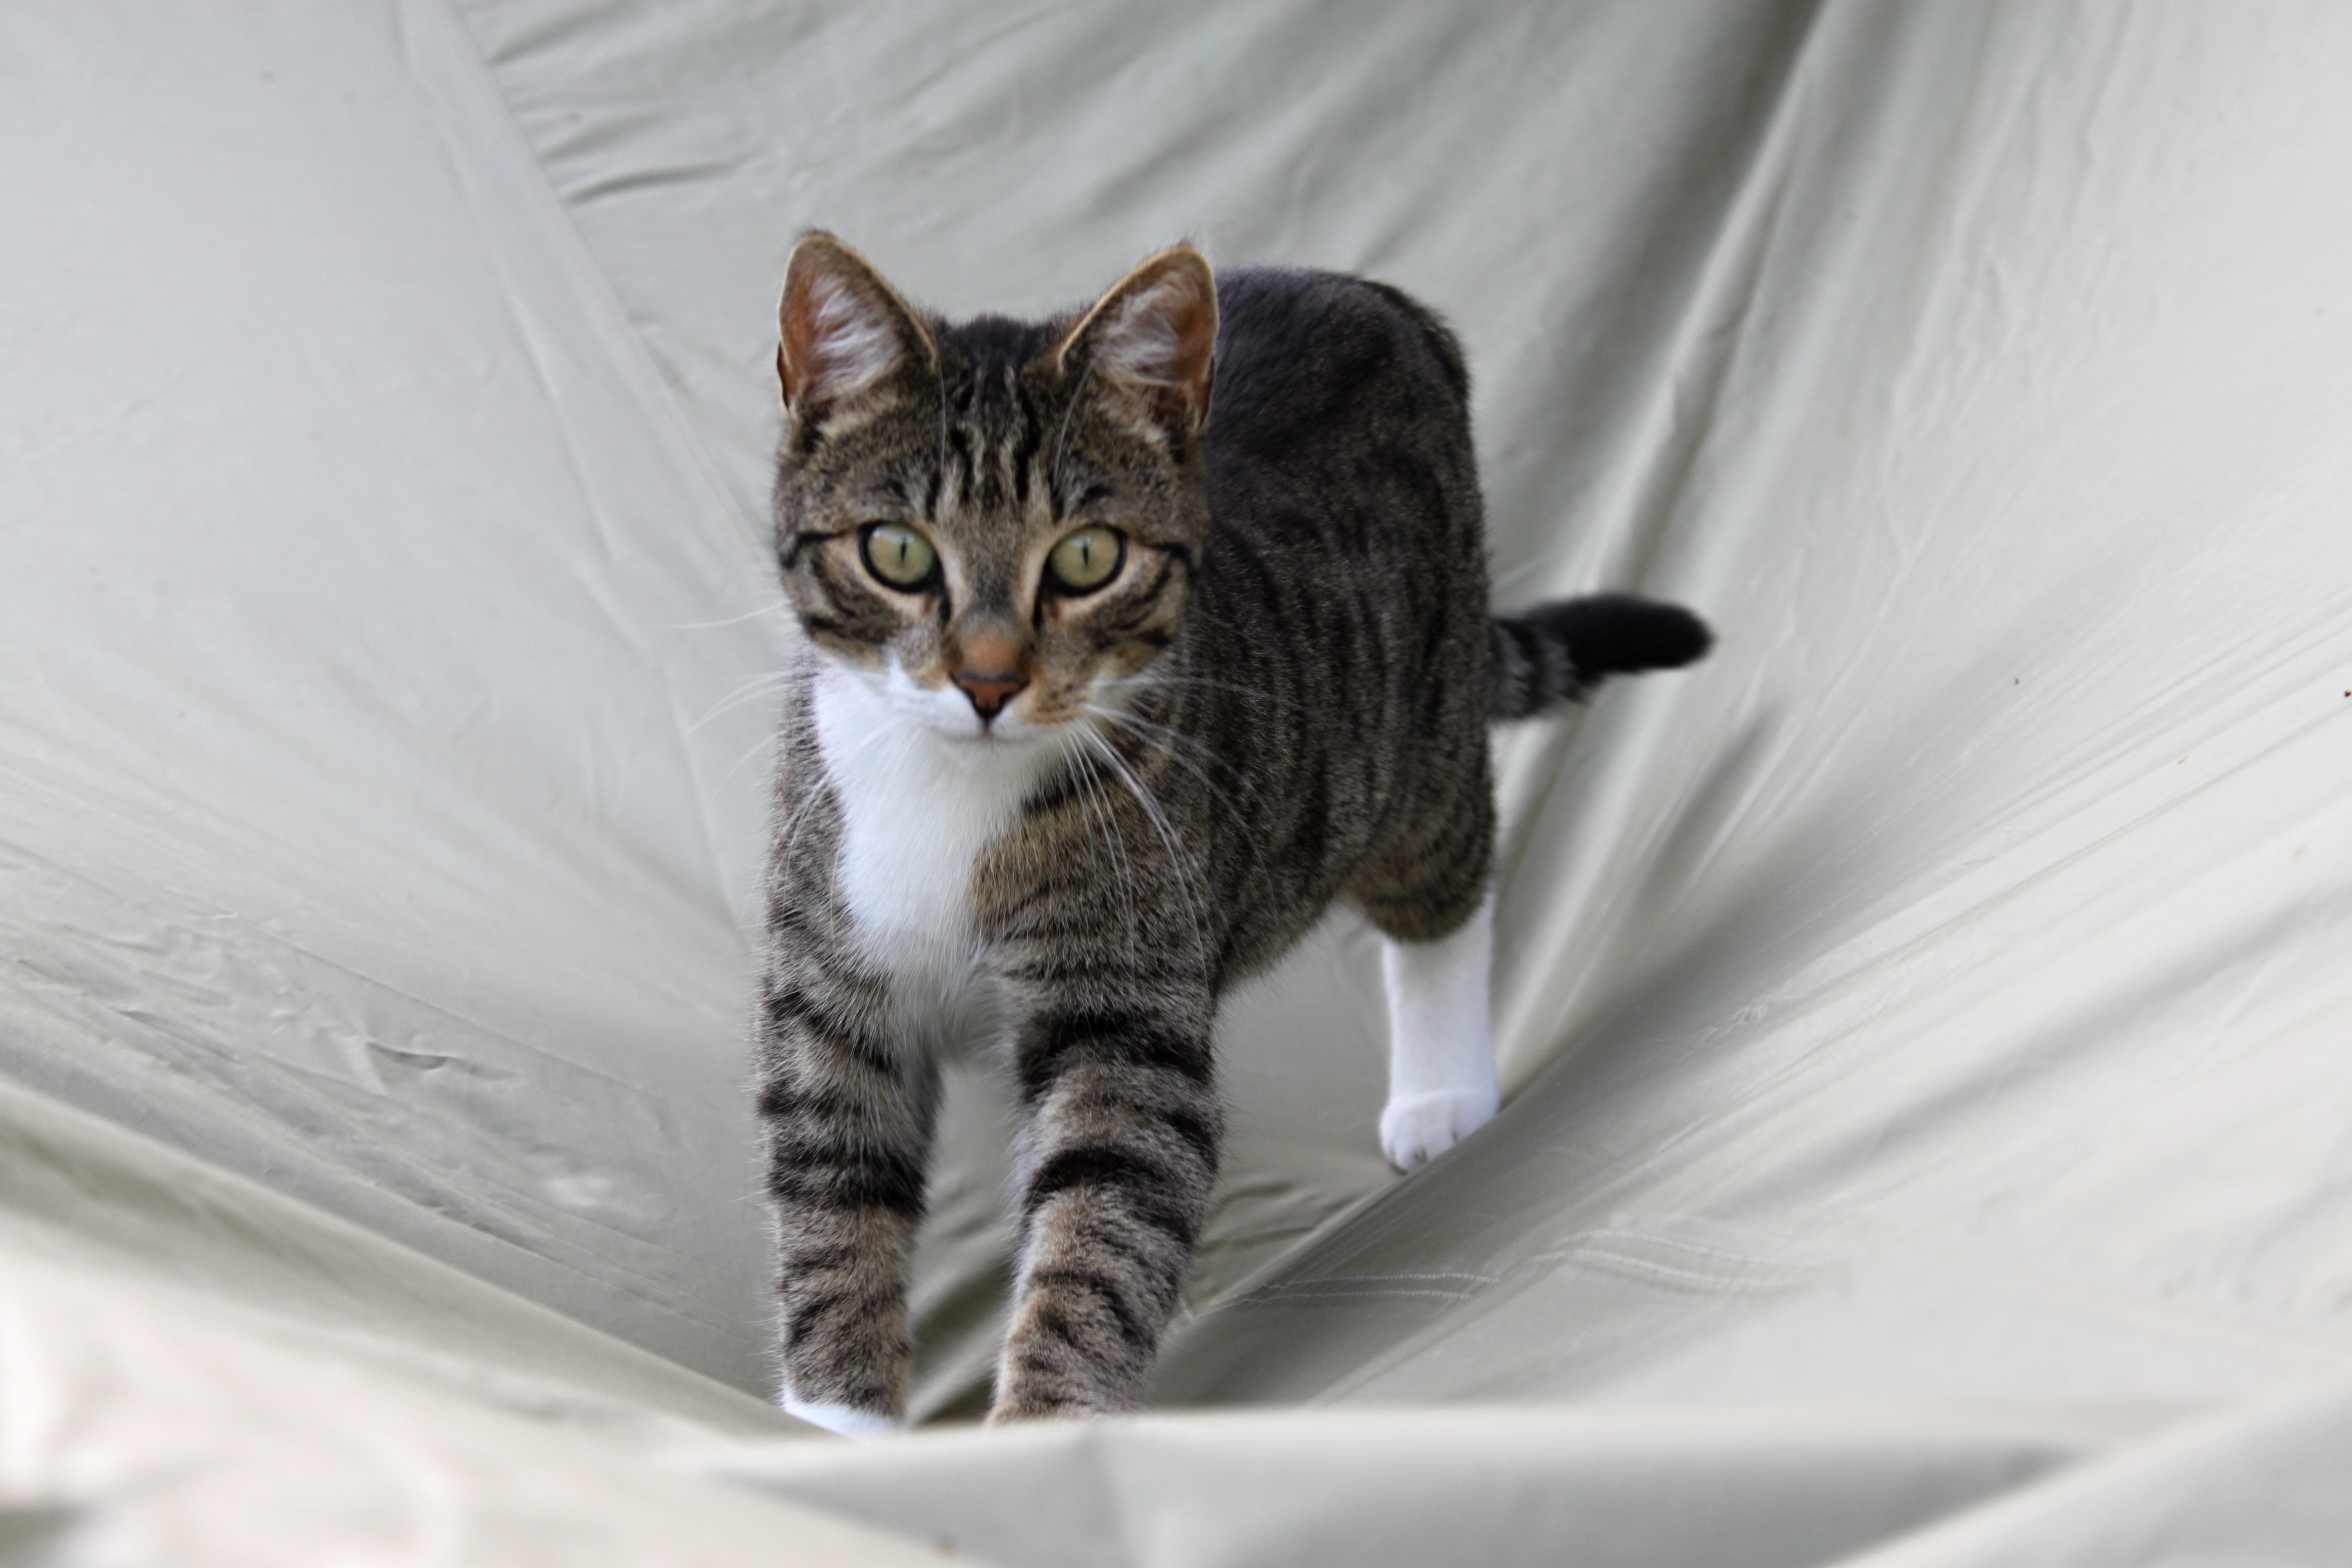
sharp, black and white, white, photography, sweet, animal, cute, pet, fur, kitten, cat, mammal, black, claw, face, whiskers, paw, tail, adidas, animals, head, vertebrate, paws, mieze, curious, animal world, domestic cat, dear, cat face, young animal, cat's eyes, bengal, european shorthair, small to medium sized cats, cat like mammal, domestic short haired cat, american shorthair